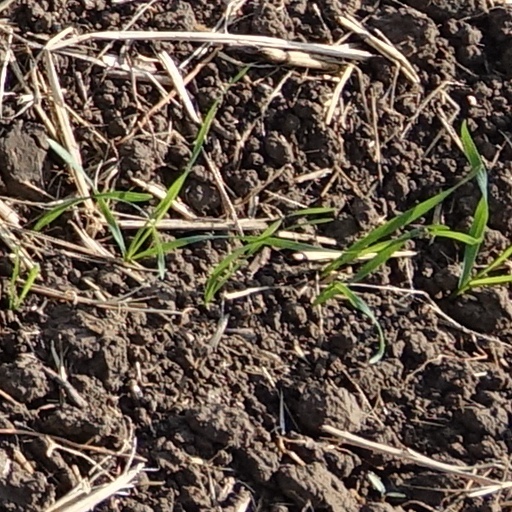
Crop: wheat